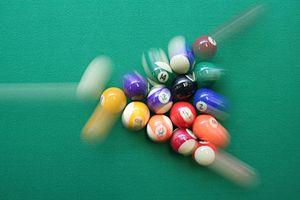
Choc des billes de billard au début d'une partie, par exemple de type 14/1. On peut voir la direction que prennent les billes après le break. NB
En physique, la quantité de mouvement est le produit de la masse par le vecteur vitesse d'un corps matériel supposé ponctuel. Il s'agit donc d'une grandeur vectorielle, définie par, qui dépend du référentiel d'étude. Par additivité, il est possible de définir la quantité de mouvement d'un corps non ponctuel, dont il est possible de démontrer qu'elle est égale à la quantité de mouvement de son centre d'inertie affecté de la masse totale du système, soit. Son unité est le kg m s⁻¹.
Le billard est un jeu d'adresse à un ou plusieurs joueurs qui se pratique sur une table, recouverte d'un tissu et bordée de bandes, sur laquelle on fait rouler des billes que l’on frappe à l’aide d’une queue.
Un choc élastique est un choc entre deux corps qui n’entraîne pas de modification de leur état interne, notamment de leur masse. Dans un tel choc, l'énergie cinétique est conservée.